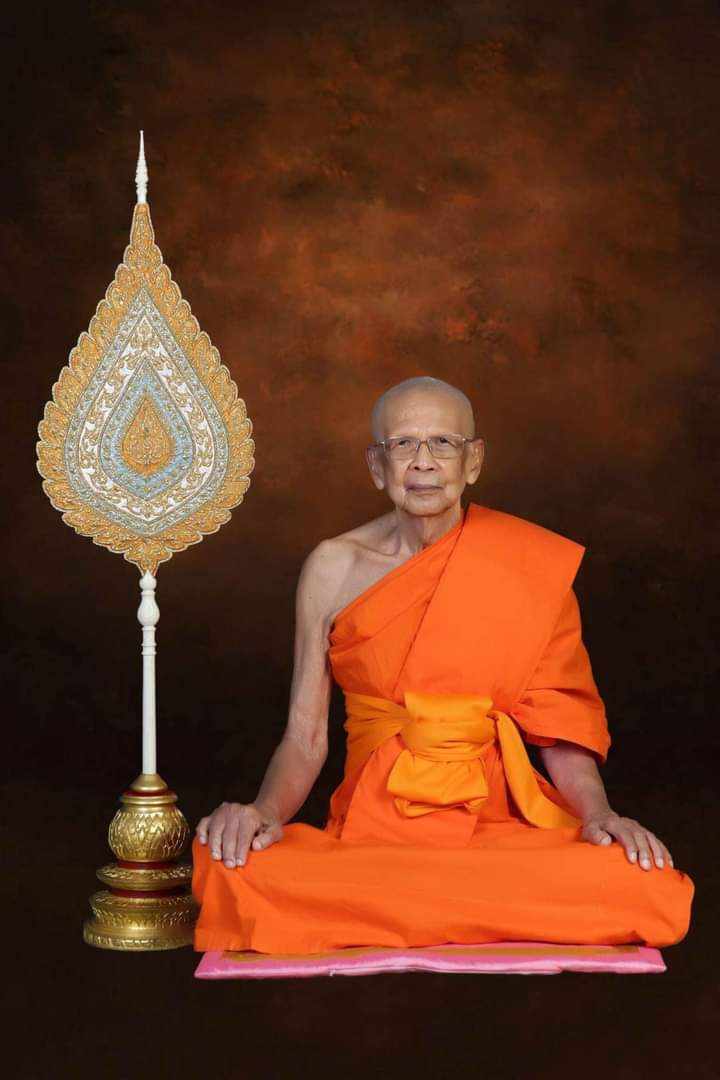
สมเด็จพระมหาวชิรมังคลาจารย์ (สงัด ปญฺญาวุโธ)

|คำนำหน้านาม= ท่านเจ้าประคุณ
|ชื่อ = สงัด
|ชื่อภาพ = ไฟล์:สมเด็จพระมหาวชิรมังคลาจารย์ (สงัด).jpg|220px
|ฉายา = ปญฺญาวุโธ
|ชื่อทั่วไป =
|สมณศักดิ์ = สมเด็จพระมหาวชิรมังคลาจารย์
|วันเกิด = 27 พฤศจิกายน พ.ศ. 2471
|วันบวช = พ.ศ. 2491
|วันตาย =
|อายุ =
|วัด = วัดกะพังสุรินทร์
|จังหวัด = จังหวัดตรัง
|สังกัด = มหานิกาย
|วุฒิ = นักธรรมชั้นเอก เปรียญธรรม 7 ประโยค
|ตำแหน่ง = เจ้าคณะใหญ่หนใต้, ที่ปรึกษามหาเถรสมาคม เจ้าอาวาสวัดกะพังสุรินทร์ พระอารามหลวง จังหวัดตรัง
สมเด็จพระมหาวชิรมังคลาจารย์ นามเดิม "สงัด ลิ่มไทย" ฉายา  ปญฺญาวุโธ เป็นสมเด็จพระราชาคณะชั้นสุพรรณบัฏ เจ้าคณะใหญ่หนใต้ นับเป็นสมเด็จพระราชาคณะรูปแรกในประวัติศาสตร์แห่งกรุงรัตนโกสินทร์ ที่จำพรรษาในภาคใต้ ปัจจุบันดำรงตำแหน่งเจ้าคณะใหญ่หนใต้, ที่ปรึกษามหาเถรสมาคม และเจ้าอาวาสวัดกะพังสุรินทร์ จังหวัดตรัง
== ประวัติ ==
สมเด็จพระมหาวชิรมังคลาจารย์ มีนามเดิมว่า "สงัด ลิ่มไทย" เกิดเมื่อวันที่ 27 พฤศจิกายน พ.ศ. 2471 ที่บ้านหนองไทร ตำบลนาโยงเหนือ อำเภอนาโยง จังหวัดตรัง โดยโยมบิดา-มารดา ชื่อ นายเปลี่ยน และนางทองอ่อน นามสกุลลิ่มไทย ในปี พ.ศ. 2491 ได้เข้าพิธีอุปสมบทเป็นพระภิกษุ ณ พัทธสีมาวัดจอมไตร อำเภอนาโยง จังหวัดตรัง โดยมีพระครูสังวรโกวิท เป็นพระอุปัชฌาย์, พระครูพิบูลธรรมสาร เป็นพระกรรมวาจาจารย์ และพระผุด มหาวีโร เป็นพระอนุสาวนาจารย์ ได้ฉายานามว่า "ปญฺญาวุโธ" ได้ศึกษาพระปริยัติธรรมจนสอบได้เปรียญธรรม 7 ประโยค ในปี พ.ศ. 2504
ท่านถือเป็นพระเถระอีกรูปหนึ่ง ที่สร้างคุณูปการต่อวงการสงฆ์แห่งแดนใต้และประเทศไทยอย่างเอนกอนันต์ เป็นที่โจษจันเลื่องลือไปไกล ทุ่มแรงกายแรงใจให้งานแบบถวายชีวิต ตั้งอยู่ในศีล ดำรงตนตามพระธรรมวินัยอย่างเคร่งครัด เป็นกำลังสำคัญในการสนับสนุนส่งเสริมพระพุทธศาสนาในภาคใต้ของประเทศไทย
ไฟล์:พระพรหมจริยาจารย์ (สงัด ปญฺญาวุโธ).jpg|240px|thumb|รับพระราชทานสถาปนาเป็น พระพรหมจริยาจารย์
== สมณศักดิ์ ==
* พ.ศ. 2504 สอบไล่ได้เปรียญธรรม 7 ประโยค
* พ.ศ. 2514 เป็นพระราชาคณะชั้นสามัญเปรียญที่ "พระปิฎกคุณาภรณ์"ราชกิจจานุเบกษา, แจ้งความสำนักนายกรัฐมนตรี เรื่อง พระราชทานสัญญาบัตรตั้งสมณศักดิ์, เล่ม 88, ตอนที่ 151 ง ฉบับพิเศษ, 31 ธันวาคม 2514, หน้า 6
* พ.ศ. 2527 เป็นพระราชาคณะชั้นราชที่ "พระราชปริยัตยาภรณ์" สุนทรธรรมานุสิฐ มหาคณิสสร บวรสังฆาราม คามวาสีราชกิจจานุเบกษา, แจ้งความสำนักนายกรัฐมนตรี เรื่อง พระราชทานสัญญาบัตรตั้งสมณศักดิ์, เล่ม 102, ตอนที่ 17 ง ฉบับพิเศษ, 8 กุมภาพันธ์ 2528, หน้า 2
* พ.ศ. 2536 เป็นพระราชาคณะชั้นเทพที่ "พระเทพวิมลเมธี" ศรีปริยัติดิลก ตรีปิฎกวราลงกรณ์ มหาคณิสสร บวรสังฆาราม คามวาสีราชกิจจานุเบกษา, ประกาศสำนักนายกรัฐมนตรี เรื่อง พระราชทานสัญญาบัตรตั้งสมณศักดิ์, เล่ม 116, ตอนที่ 202 ง ฉบับพิเศษ, 6 ธันวาคม 2536, หน้า 2
* พ.ศ. 2542 เป็นพระราชาคณะชั้นธรรมที่ "พระธรรมรัตนากร" สุนทรพรหมปฏิบัติ ปริยัติธรรมสาธก ตรีปิฎกวราลงกรณ์ มหาคณิสสร บวรสังฆาราม คามวาสีราชกิจจานุเบกษา, ประกาศสำนักนายกรัฐมนตรี เรื่อง พระราชทานสัญญาบัตรตั้งสมณศักดิ์, เล่ม 116, ตอนที่ 23 ข, 27 ธันวาคม 2542, หน้า 1
* พ.ศ. 2550 เป็นพระราชาคณะเจ้าคณะรอง ชั้นหิรัญบัฏ ที่ "พระพรหมจริยาจารย์" สุวิธานวรกิจจานุกิจ วินิฐศีลาจารวิมล โสภณทักษิณคณาทร ตรีปิฎกวราลงกรณ์ มหาคณิสสร บวรสังฆาราม คามวาสีราชกิจจานุเบกษา, พระบรมราชโองการ ประกาศสถาปนาสมณศักดิ์, เล่ม 125, ตอนที่ 5 ข, 11 มีนาคม 2551, หน้า 1-3
* พ.ศ. 2565 เป็นสมเด็จพระราชาคณะ ชั้นสุพรรณบัฏ ที่ "สมเด็จพระมหาวชิรมังคลาจารย์" สุวิธานศาสนกิจโกศล วิมลสีลาจารนิวิฐ วิจิตรธรรมปสาทกร สุนทรทักษิณคณมหานายก ตรีปิฎกวราลงกรณ์ มหาคณิสสร บวรสังฆาราม คามวาสี อรัญวาสี ราชกิจจานุเบกษา, พระบรมราชโองการ ประกาศสถาปนาสมณศักดิ์, เล่ม 139, ตอนที่ 48 ข, 15 พฤศจิกายน 2565, หน้า 1
== การดำรงตำแหน่งเจ้าคณะใหญ่หนใต้ ==
เมื่อวันที่ 9 ธันวาคม พ.ศ. 2550 ท่านได้รับสถาปนาสมณศักดิ์ขึ้น เป็นพระราชาคณะเจ้าคณะรองชั้นหิรัญบัฏ ที่พระพรหมจริยาจารย์ ซึ่งถือเป็นเจ้าคณะใหญ่รูปแรกที่พำนักอยู่ในภูมิภาค ทั้งนี้เนื่องจากมหาเถรสมาคมมองเห็นว่า การแก้ปัญหาภาคใต้ของคณะสงฆ์นั้น หากให้พระสงฆ์ในพื้นที่ทำหน้าที่ดูแลกันเอง ย่อมจะมีผลดีต่อพระสงฆ์ในพื้นที่ดังกล่าวได้มากกว่า เนื่องจากมีความคล่องตัว รวมไปถึงมีสายงานการบังคับบัญชาที่มีความกระชับรวดเร็วกว่าที่จะให้พระเถระชั้นผู้ใหญ่จากส่วนกลางเข้ามาดูแล ดังนั้นจึงมีมติเสนอเลื่อนสมณศักดิ์ พระธรรมรัตนากร (สงัด ปญฺญาวุโธ) เจ้าคณะภาค 18 เจ้าอาวาสวัดกะพังสุรินทร์ ขึ้นเป็นพระพรหมจริยาจารย์ ดำรงตำแหน่งเจ้าคณะใหญ่หนใต้ เพื่อดูแลคณะสงฆ์ในพื้นที่ภาคใต้ทั้งหมด
โดยเมื่อวันที่ 23 กุมภาพันธ์ สำนักอาลักษณ์และเครื่องราชอิสริยาภรณ์ สำนักนายกรัฐมนตรี ได้อัญเชิญพระบรมราชโองการสถาปนาสมณศักดิ์ และเครื่องประกอบสมณศักดิ์ เพื่อนำมาสมโภชหิรัญบัฏแก่พระพรหมจริยาจารย์ โดยมีสมเด็จพระมหารัชมังคลาจารย์ (ช่วง วรปุญฺโญ) ผู้แทนประธานคณะผู้ปฏิบัติหน้าที่สมเด็จพระสังฆราช เดินทางมาเป็นประธาน โดยมีเจ้าคณะจังหวัด เจ้าคณะภาค และพระสังฆาธิการในเขตปกครองหนใต้มาร่วมงานเป็นจำนวนมาก ซึ่งในโอกาสนี้ เจ้าคณะใหญ่หนใต้ ได้กล่าวถึงหลักการปกครองคณะสงฆ์ว่า เราควรยกย่องผู้ที่สมควรยกย่อง และตักเตือนผู้ที่สมควรตักเตือน ดังนั้นหากพระสังฆาธิการรูปใดที่ประพฤติดีต้องยกย่อง และต้องให้ได้รับเกียรติมีสมณศักดิ์ พร้อมกันนั้นท่านยังได้อบรมพระในปกครองอยู่เสมอว่า ในการทำงานจะต้องไม่กลัวผิดพลาด แต่จะต้องตั้งใจทำงานนั้นให้ดีที่สุด และจะต้องไม่ตื่นเต้นเมื่อเกิดการผิดพลาด โดยพร้อมที่จะแก้ไขอยู่ตลอดเวลา ในส่วนของการได้รับพระราชทานสมณศักดิ์ พระพรหมจริยาจารย์ กล่าวว่า “ไม่รู้สึกดีใจ แต่รู้สึกภาคภูมิใจ เพราะตลอดระยะเวลาที่อยู่ในเพศบรรพชิต ไม่เคยไขว่คว้ายศ ตำแหน่ง และสมณศักดิ์ ถึงแม้จะอยู่ระดับไหนก็ตาม ก็ตั้งใจทำงานเพื่อพระพุทธศาสนามาโดยตลอด โดยเฉพาะงานด้านการศึกษาและการเผยแผ่ ซึ่งถือเป็นเบื้องต้นของพระพุทธศาสนา เพราะการที่จะมีพระภิกษุสามเณรที่ดี ก็ต้องอาศัยการศึกษาเป็นพื้นฐาน และที่สำคัญรู้สึกภาคภูมิใจแทนคณะสงฆ์และพุทธศาสนิกชนในภาคใต้ ที่ได้รับความไว้วางใจจากพระผู้ใหญ่ที่ให้ตนมารับหน้าที่สำคัญนี้ ” กว่า 60 พรรษาแห่งการอุทิศชีวิตในพระพุทธศาสนา เพื่อประโยชน์แก่ตนและต่อชาวโลก ด้วยศีลาจารวัตรอันงดงาม พระพรหมจริยาจารย์ นับเป็นพระมหาเถระอีกรูปหนึ่ง ที่สร้างคุณูปการต่อวงการสงฆ์แห่งแดนใต้อย่างอเนกอนันต์ เป็นที่โจษขานเลื่องลือไปไกล ทุ่มแรงกายแรงใจให้งานแบบถวายชีวิต ตั้งอยู่ในศีล ดำรงตนตามพระธรรมวินัยอย่างเคร่งครัด เปรียบประดุจสะพานบุญ เชื่อมต่อศรัทธาแห่งชาวบ้านในชุมชนกับวัด มิให้ห่างเหินไปไกลกัน
== เกียรติคุณ ==
* พ.ศ. 2552 ได้รับถวายปริญญาพุทธศาสตรศาสตรดุษฎีบัณฑิตกิตติมศักดิ์ สาขาวิชาการจัดการเชิงพุทธ จากมหาวิทยาลัยมหาจุฬาลงกรณราชวิทยาลัย
* พ.ศ. 2553 ได้รับถวายปริญญาศิลปศาสตรดุษฎีบัณฑิตกิตติมศักดิ์ จากมหาวิทยาลัยหาดใหญ่
* พ.ศ. 2553 ได้รับถวายปริญญาศิลปศาสตรดุษฎีบัณฑิตกิตติมศักดิ์ สาขาปรัชญา จากมหาวิทยาลัยสงขลานครินทร์
* พ.ศ. 2554 ได้รับถวายปริญญาครุศาสตรดุษฎีบัณฑิตกิตติมศักดิ์ สาขาวิชาการบริหารการศึกษา จากมหาวิทยาลัยราชภัฏสงขลา
== เขตการปกครองคณะสงฆ์ ==
การปกครองคณะสงฆ์มหานิกายหนใต้รวม 3 ภาค 14 จังหวัด ได้แก่
* ภาค 16 ได้แก่ จังหวัดนครศรีธรรมราช, จังหวัดชุมพร และจังหวัดสุราษฏร์ธานี
* ภาค 17 ได้แก่ จังหวัดภูเก็ต, จังหวัดตรัง, จังหวัดกระบี่, จังหวัดพังงา และจังหวัดระนอง
* ภาค 18 ได้แก่ จังหวัดสงขลา, จังหวัดพัทลุง, จังหวัดสตูล, จังหวัดปัตตานี, จังหวัดยะลา และจังหวัดนราธิวาส
== อ้างอิง ==
หมวดหมู่:ภิกษุในสังกัดคณะสงฆ์มหานิกาย
หมวดหมู่:สมเด็จพระราชาคณะ
หมวดหมู่:เจ้าคณะใหญ่หนใต้
หมวดหมู่:เจ้าคณะภาค 18
หมวดหมู่:เจ้าอาวาส
หมวดหมู่:เปรียญธรรม 7 ประโยค
หมวดหมู่:ผู้ได้รับปริญญากิตติมศักดิ์จากมหาวิทยาลัยมหาจุฬาลงกรณราชวิทยาลัย
หมวดหมู่:ผู้ได้รับปริญญากิตติมศักดิ์จากมหาวิทยาลัยสงขลานครินทร์
หมวดหมู่:ภิกษุจากจังหวัดตรัง
หมวดหมู่:บุคคลจากอำเภอนาโยง